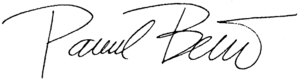
Pavel Bém, né le 18 juillet 1963, est un ancien maire de la ville de Prague. Son parti politique est l'ODS.